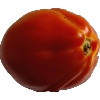
Label: Tomato 1